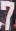
Number: 7